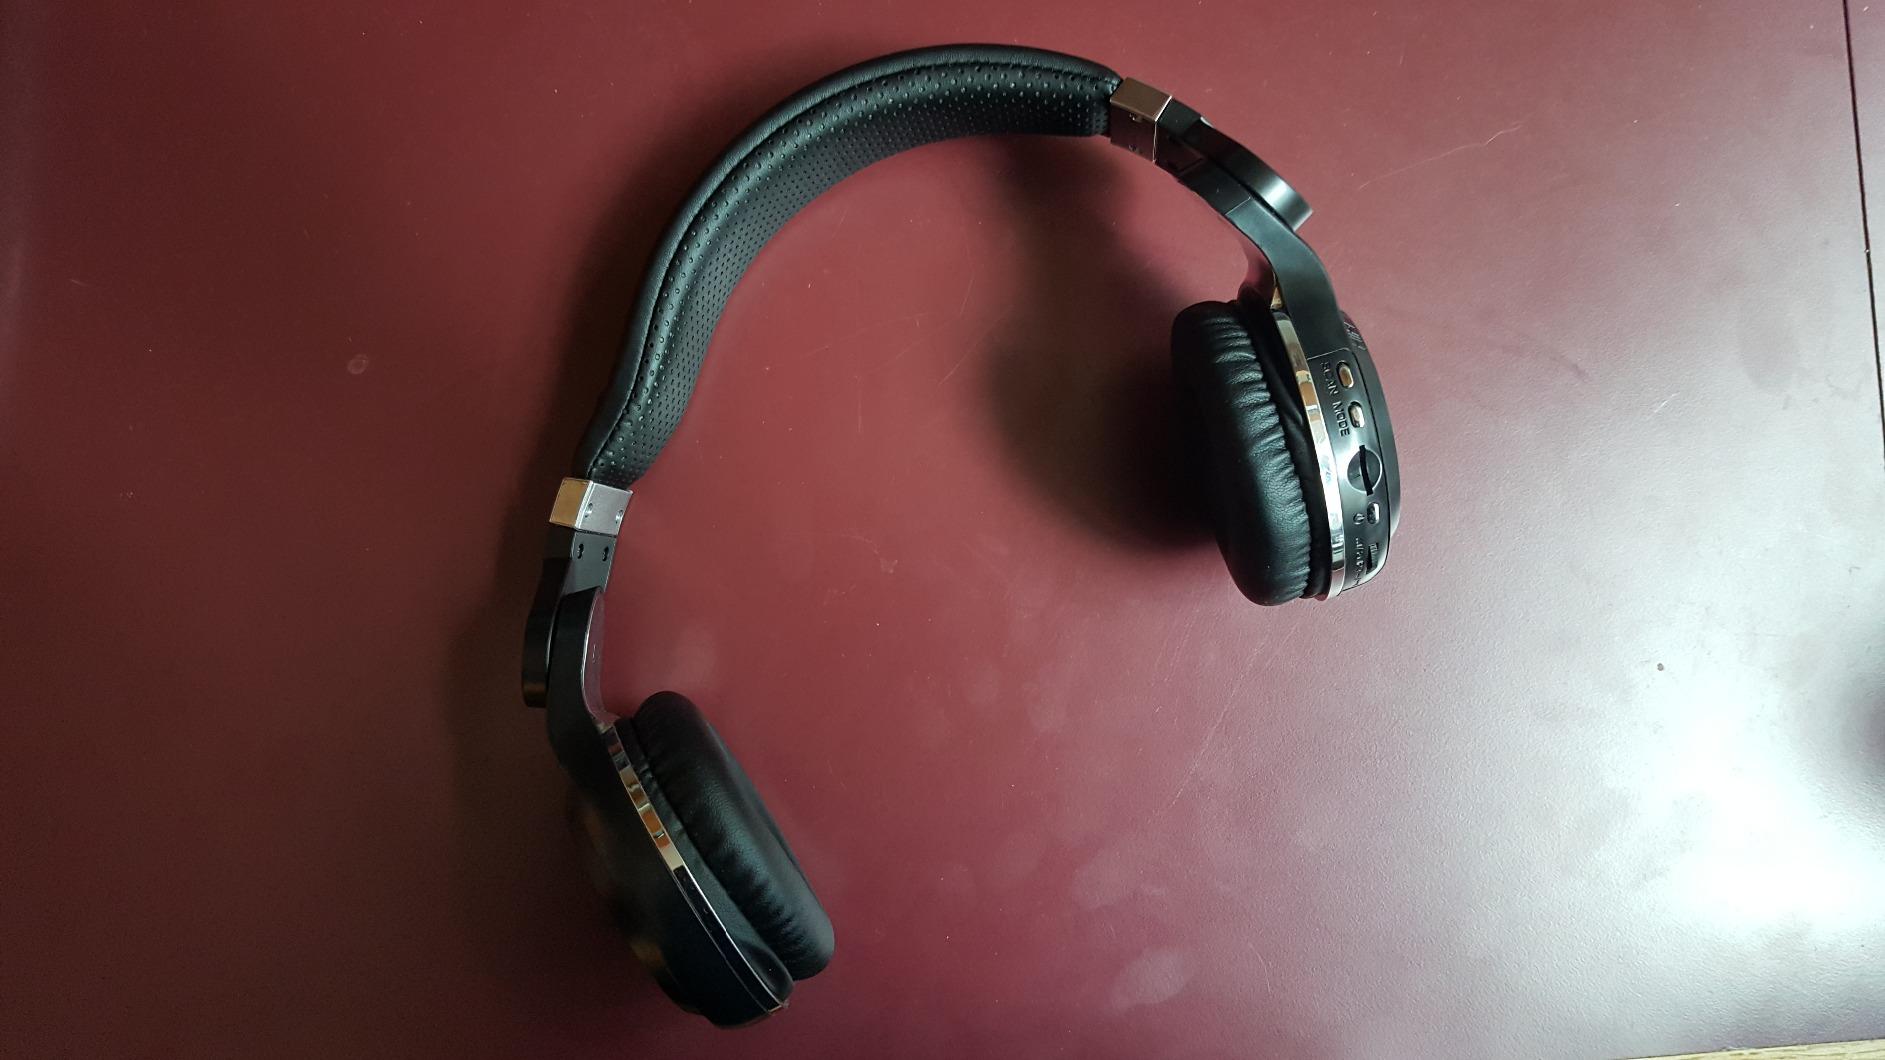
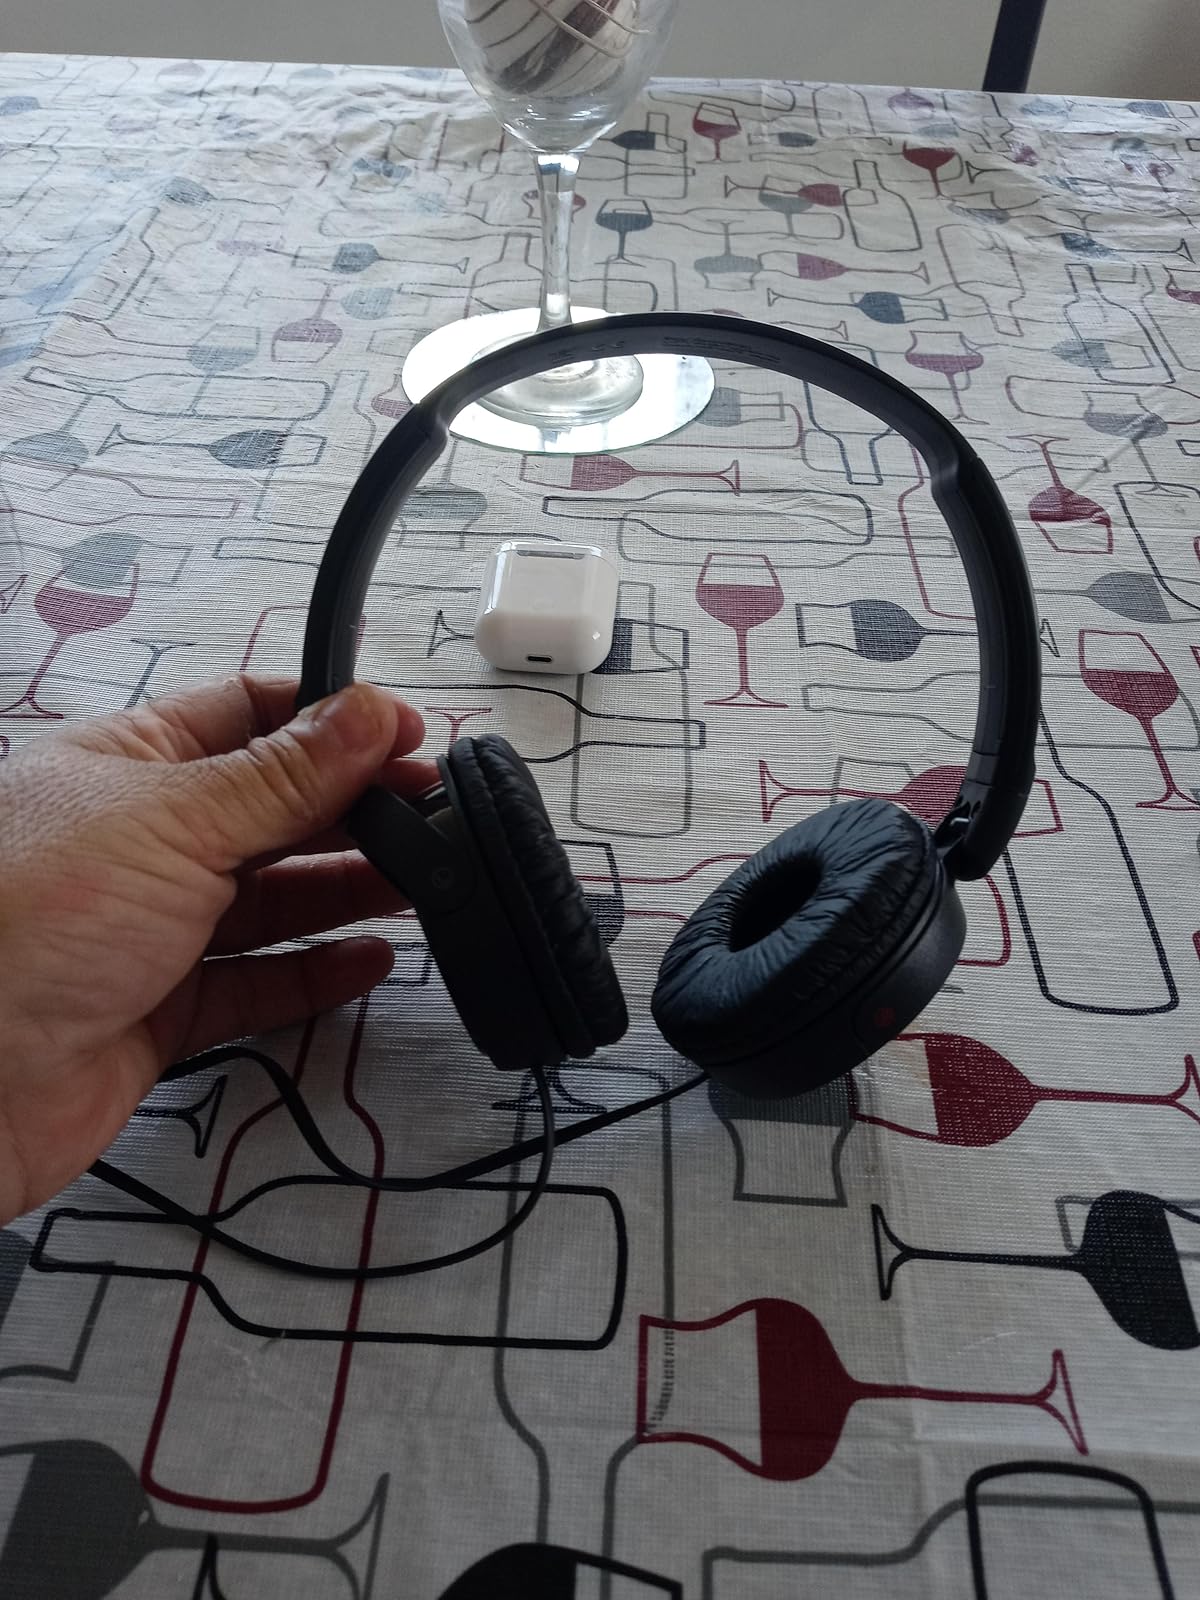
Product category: headphones
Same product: no